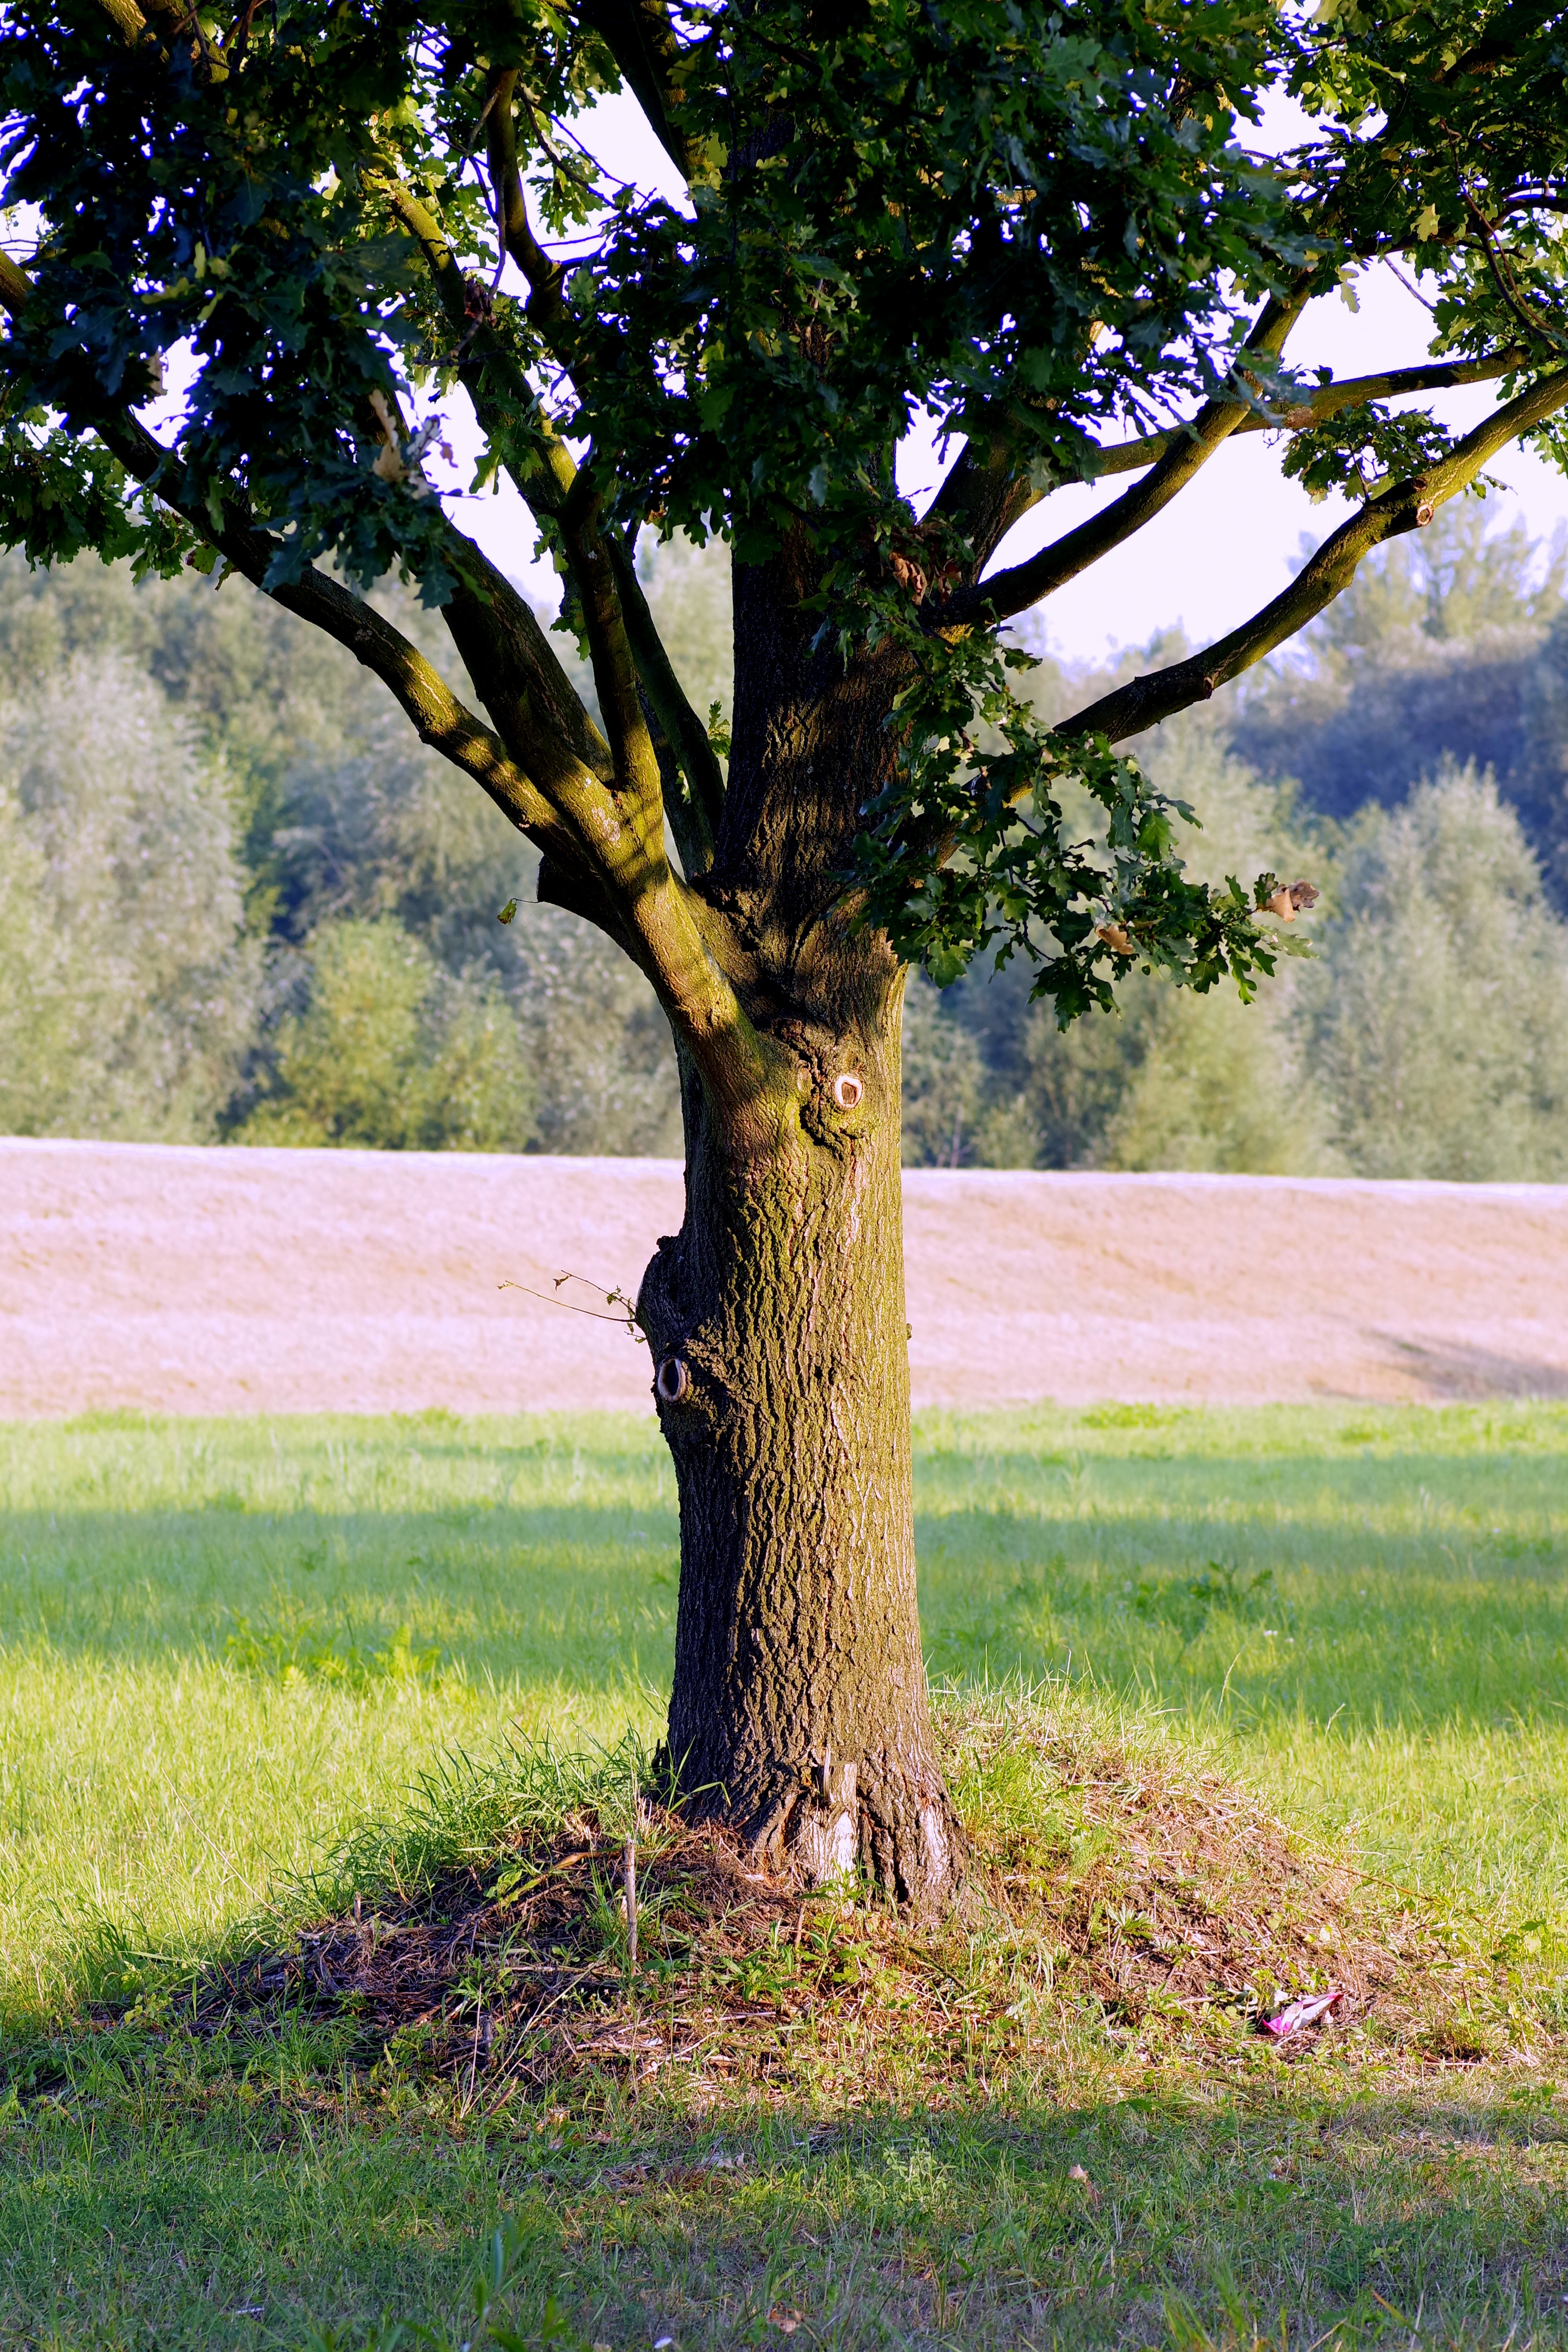
landscape, tree, nature, grass, branch, plant, lawn, meadow, leaf, flower, trunk, green, autumn, botany, garden, lonely, flora, oak, woodland, rural area, stability, the beauty of nature, konary, woody plant